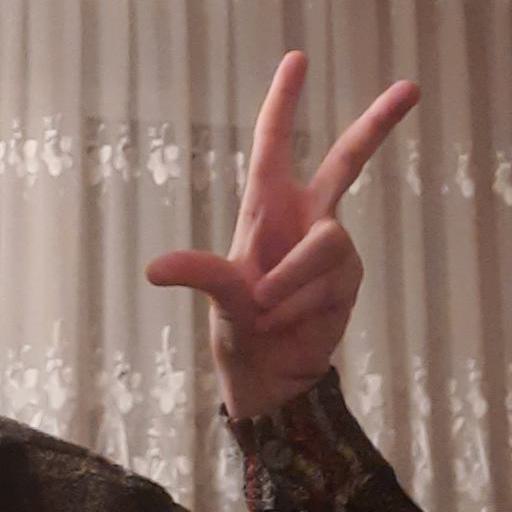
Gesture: three2